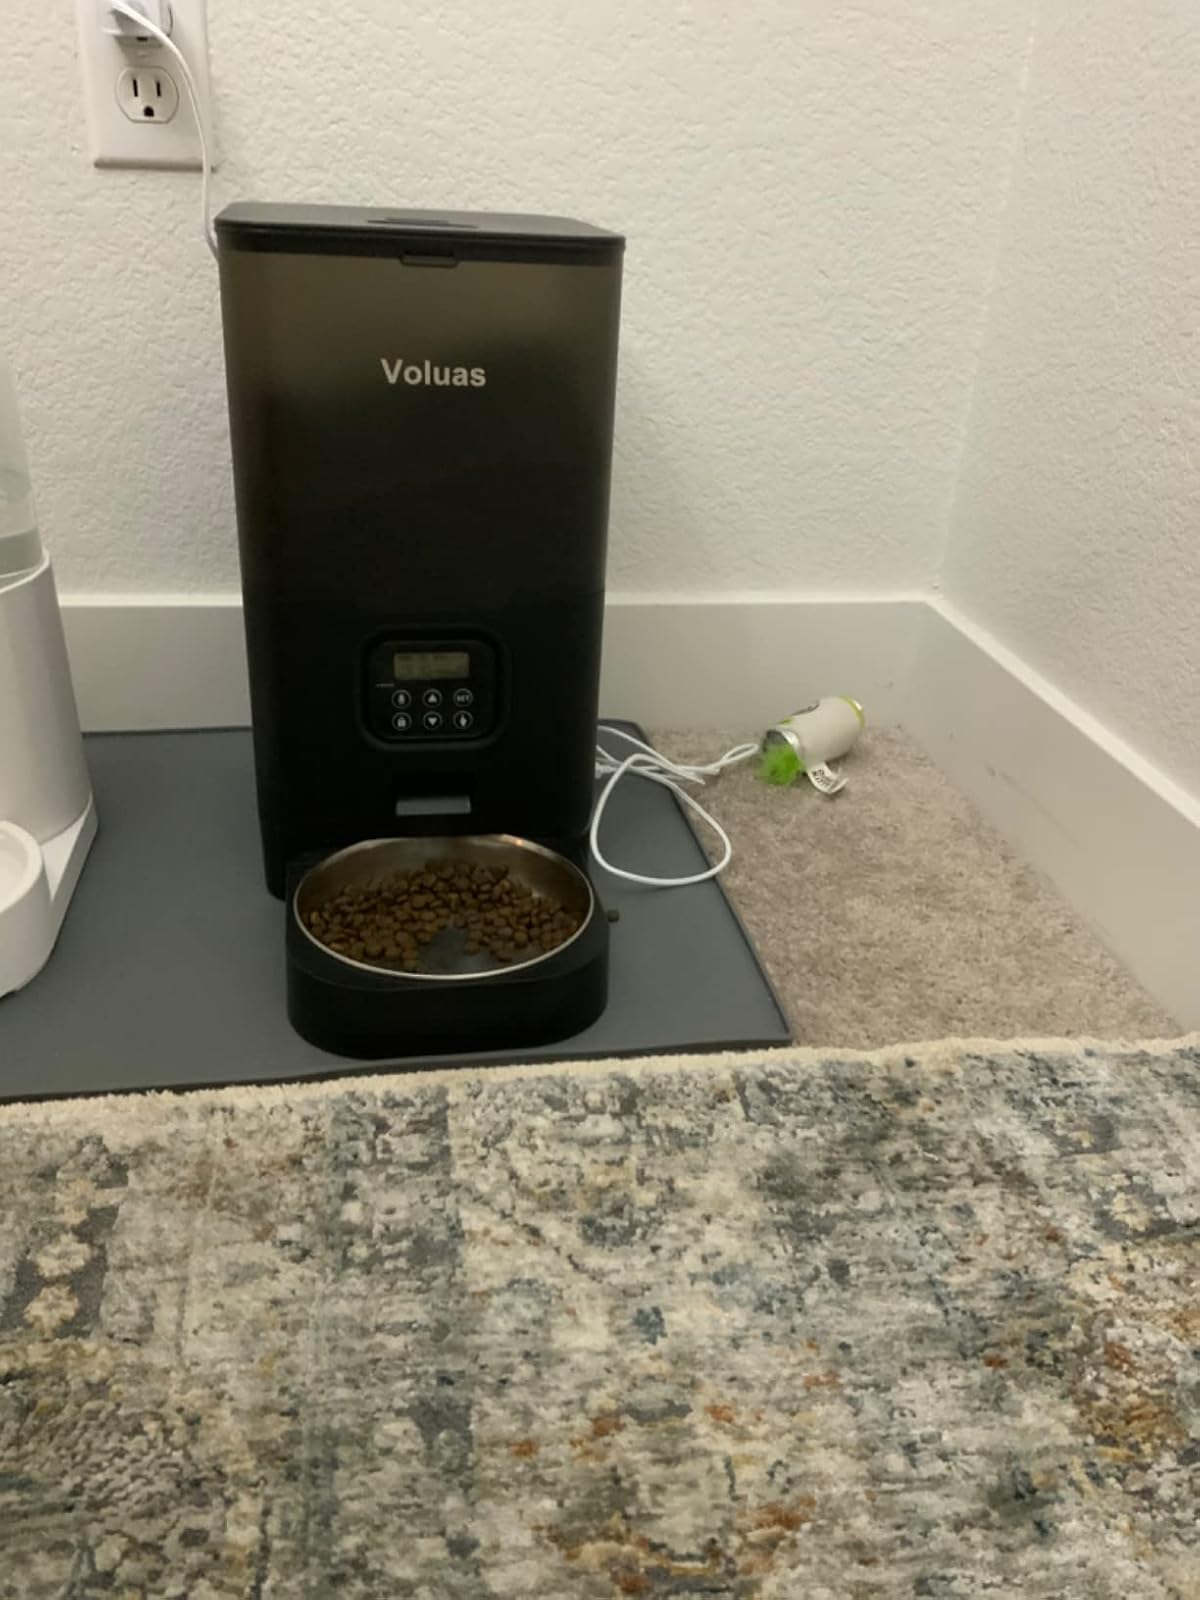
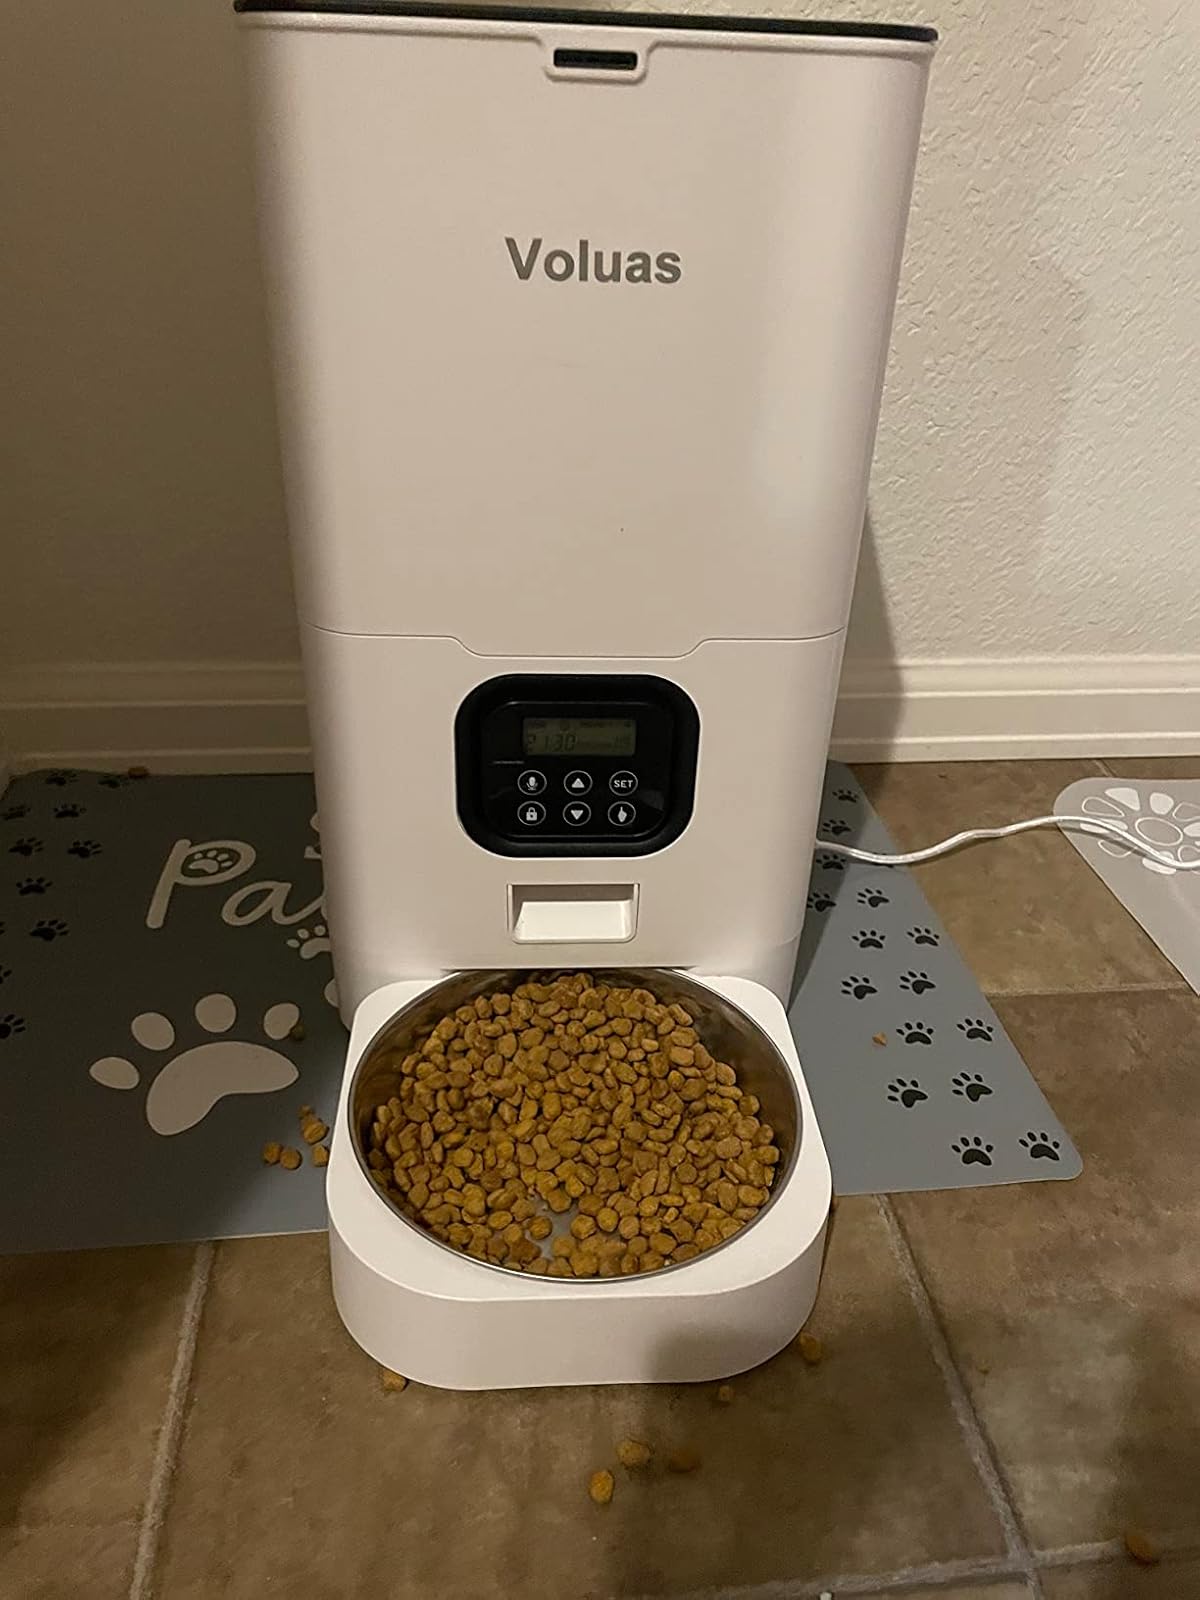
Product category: items_feeder
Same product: no